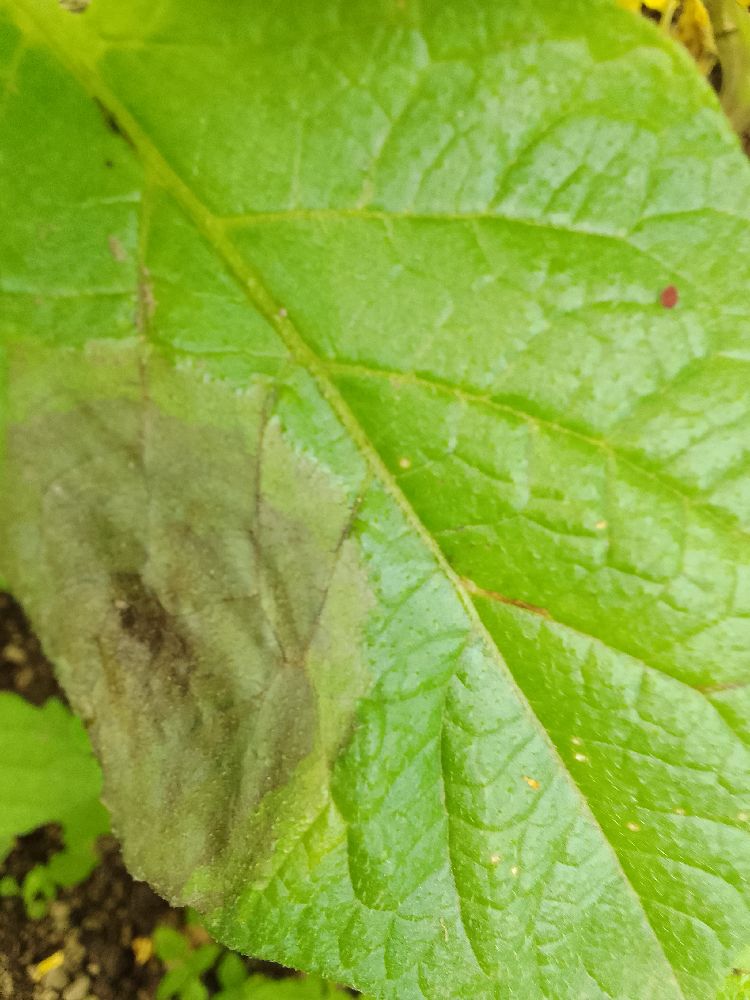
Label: Late blight